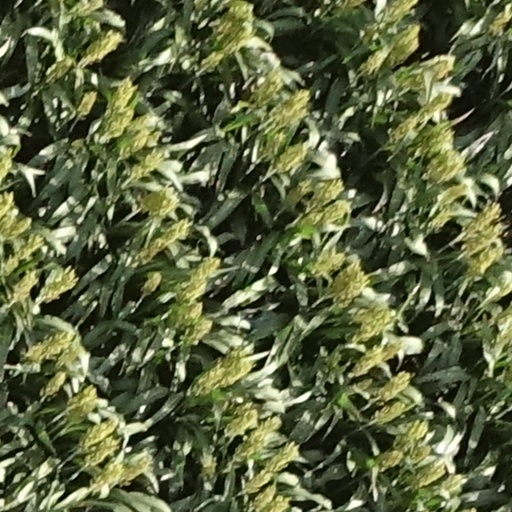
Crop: sorghum